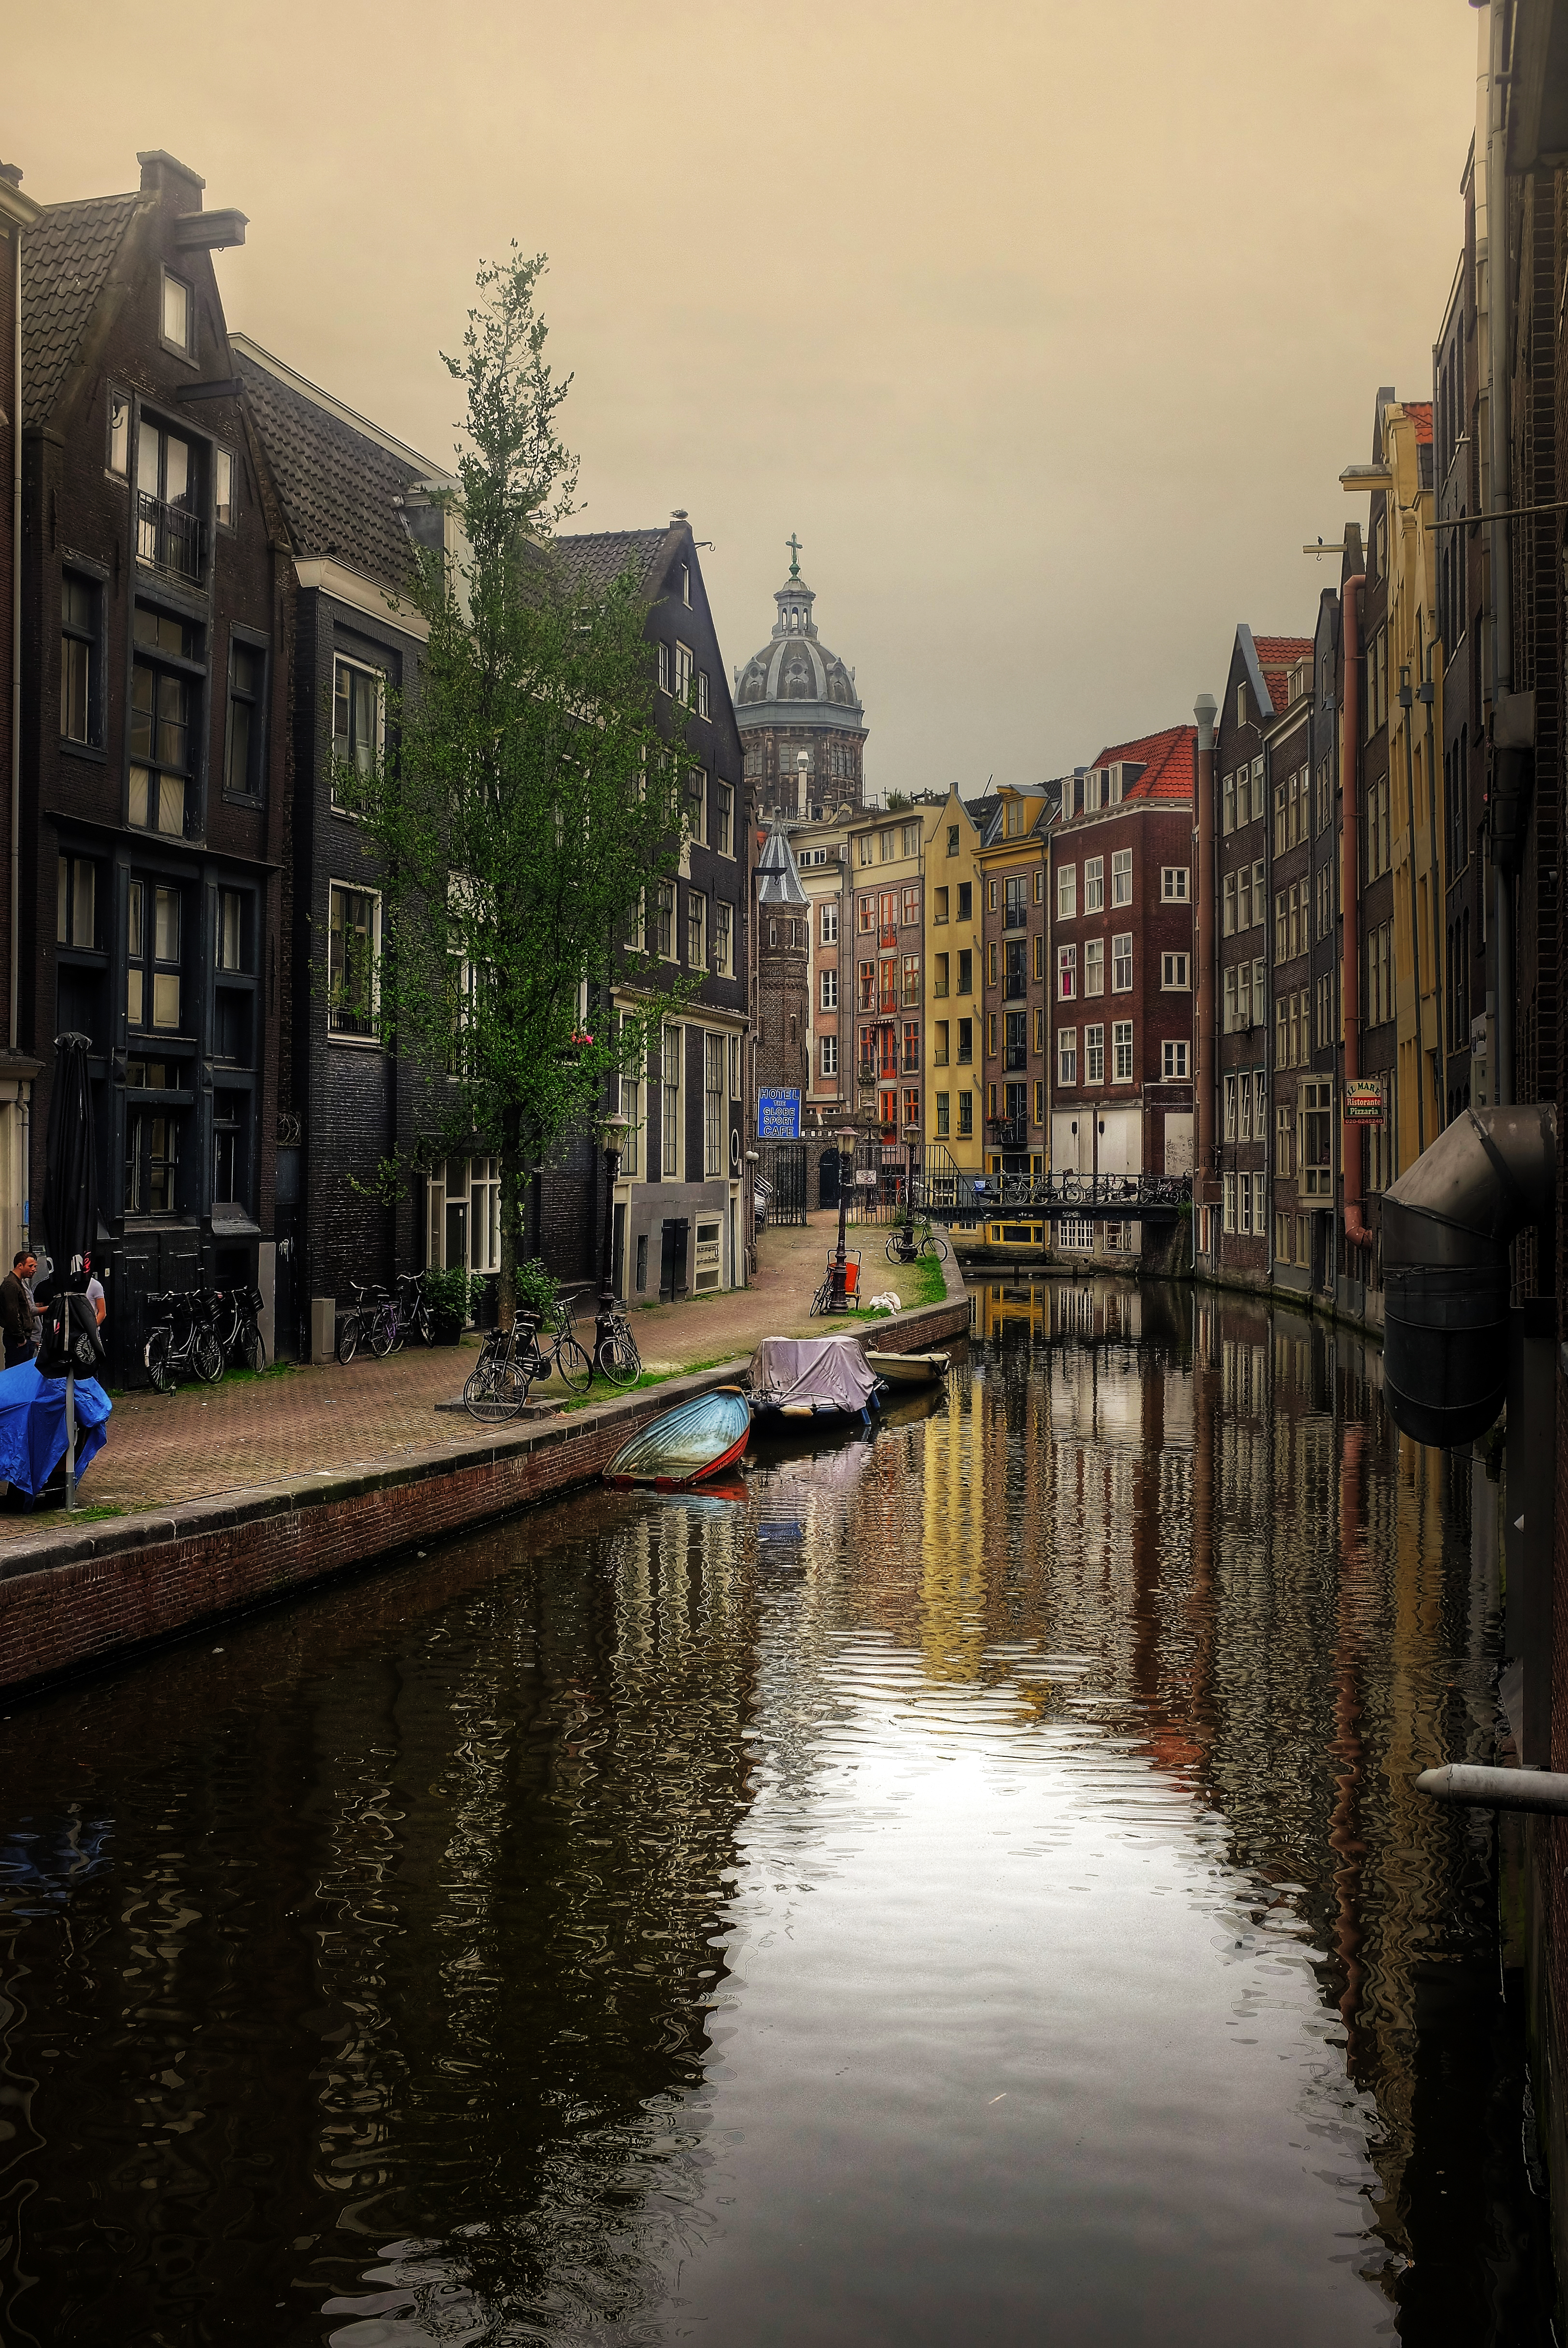
water, winter, morning, town, river, canal, cityscape, dusk, fujifilm, evening, reflection, season, waterway, body of water, holland, amsterdam, x100, waterreflection, channel, fuji, x100s, canals, tonemapped, neighbourhood, landform, urban area, geographical feature